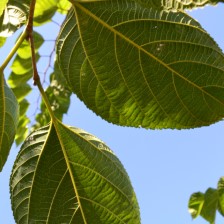
Variety: TaiwanStraberry